Caltrain Express Program

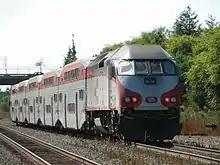
Northbound Baby Bullet in 2005

The Caltrain Express Program (CTX) was implemented from 2002 to 2004 to establish the Baby Bullet express service, which shortened the transit time on the Caltrain commuter rail line between San Francisco and San Jose, and certain stations in between. New locomotives and rolling stock were purchased for dedicated express service, bypassing most stations; quad-track overtake sections were added in two locations along the Peninsula Corridor right-of-way to allow express trains to pass slower local trains that were making all stops; tracks were also upgraded with continuous-welded rail; a centralized traffic control system was added; and crossovers were added every few miles to allow single-tracking trains around disabled trains. Congresswoman Jackie Speier, then serving as a California State Senator, is credited with securing the funding for CTX and one of the new locomotives acquired for the project is named for her as a result. During commute hours, the Baby Bullet went up to 20 percent faster than driving south from San Francisco to San Jose. On September 21, 2024, with the completion of the Caltrain modernization project and the transition to electrified trains, the Baby Bullet was renamed as simply the Express service.